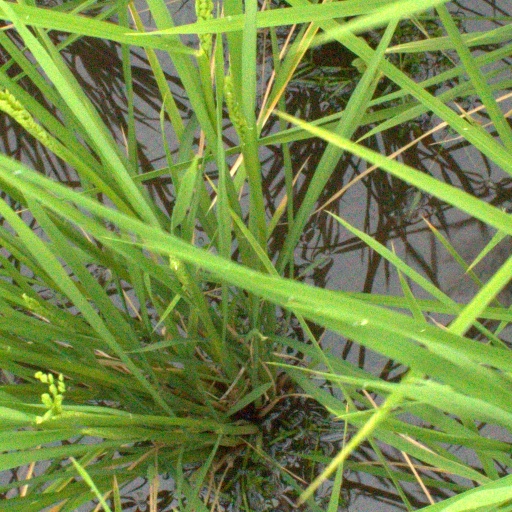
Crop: rice